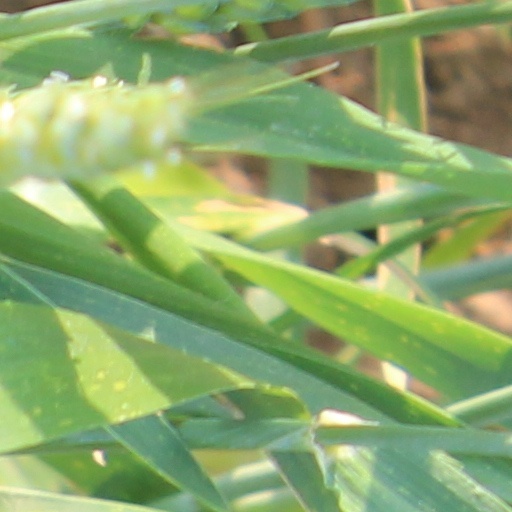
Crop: wheat